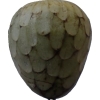
Label: cherimoya